Cologne–Aachen high-speed railway

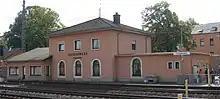
Langerwehe entrance building

Düren station was opened in 1841 at line-km 39.2 and soon developed into a hub for rail transport. By 1900, the Düren–Heimbach, Jülich–Düren, Düren–Neuss and Düren–Euskirchen lines had been established with Düren as the starting point. From 1933 to 1986 there was a motive power depot (Bahnbetriebswerk) in Düren. The entrance building was opened in 1874 and, unlike the city centre of Düren, was not destroyed in the air raid of 16 November 1944. It is located as an island station ("Inselbahnhof") between the tracks for traffic to Jülich to the north and the tracks of the Cologne–Aachen line to the south. Regional express trains towards Aachen stop at the home platform (platform 1). The platforms for regional express trains and S-Bahn trains running towards Cologne and trains of the Euregiobahn towards Aachen can be reached via an underpass. Some long-distance trains also stop in Düren. Although there are other stations in the area of the city of Düren, Düren station does not bear the designation of "Hauptbahnhof" (main station), unlike most main stations in German towns with several stations.